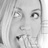
Emotion: surprise